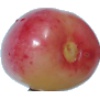
Label: Cherry Rainier 1